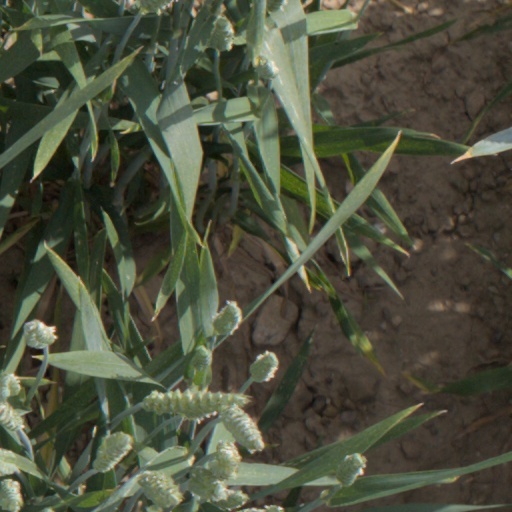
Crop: wheat